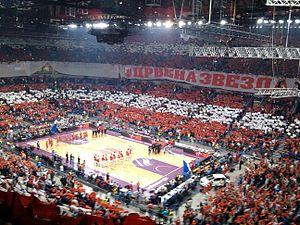
Le KK Crvena Zvezda Beograd est la section basket-ball du club omnisports de l'Étoile rouge de Belgrade. Le club participe à la première division du championnat de Serbie de basket-ball et à la Ligue adriatique.